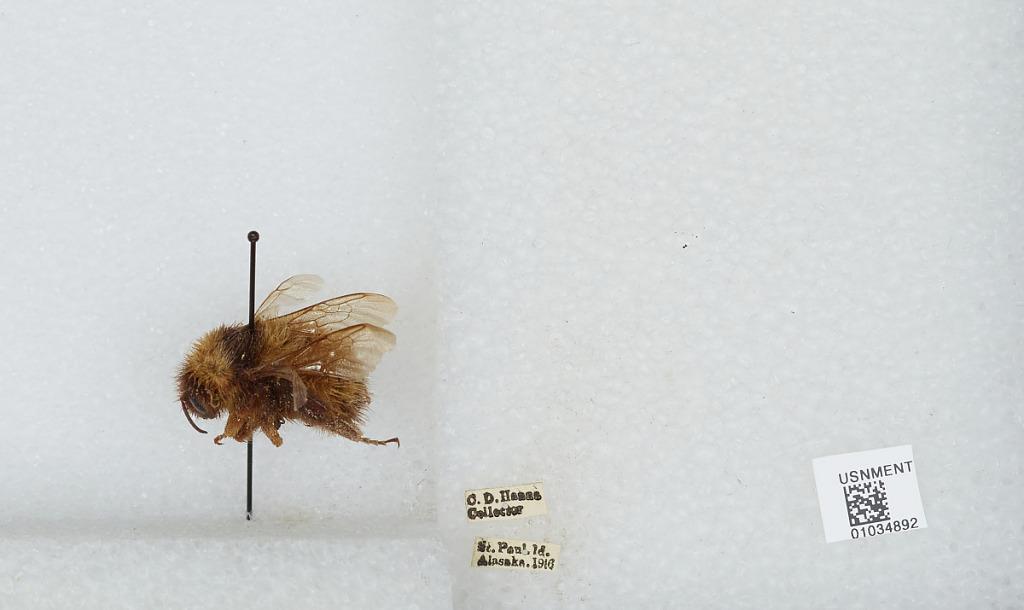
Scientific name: Bombus (Alpinobombus) polaris Curtis
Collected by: C. Hanna
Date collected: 1916--
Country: United States
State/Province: Alaska
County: Aleutians West
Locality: Saint Paul Island
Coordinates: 57.18, -170.27